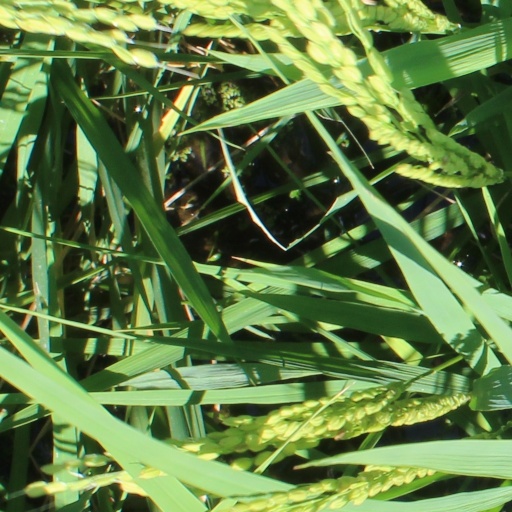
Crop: rice